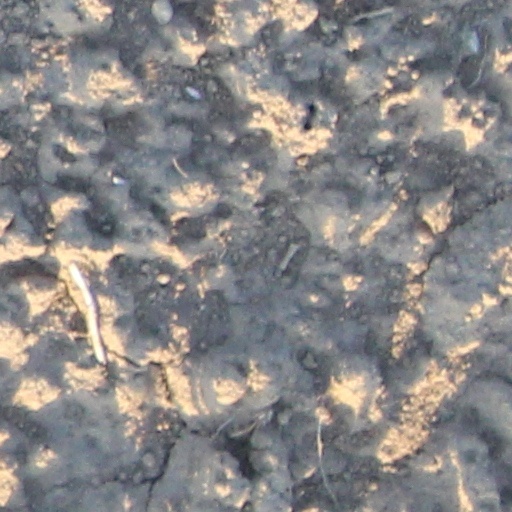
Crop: wheat